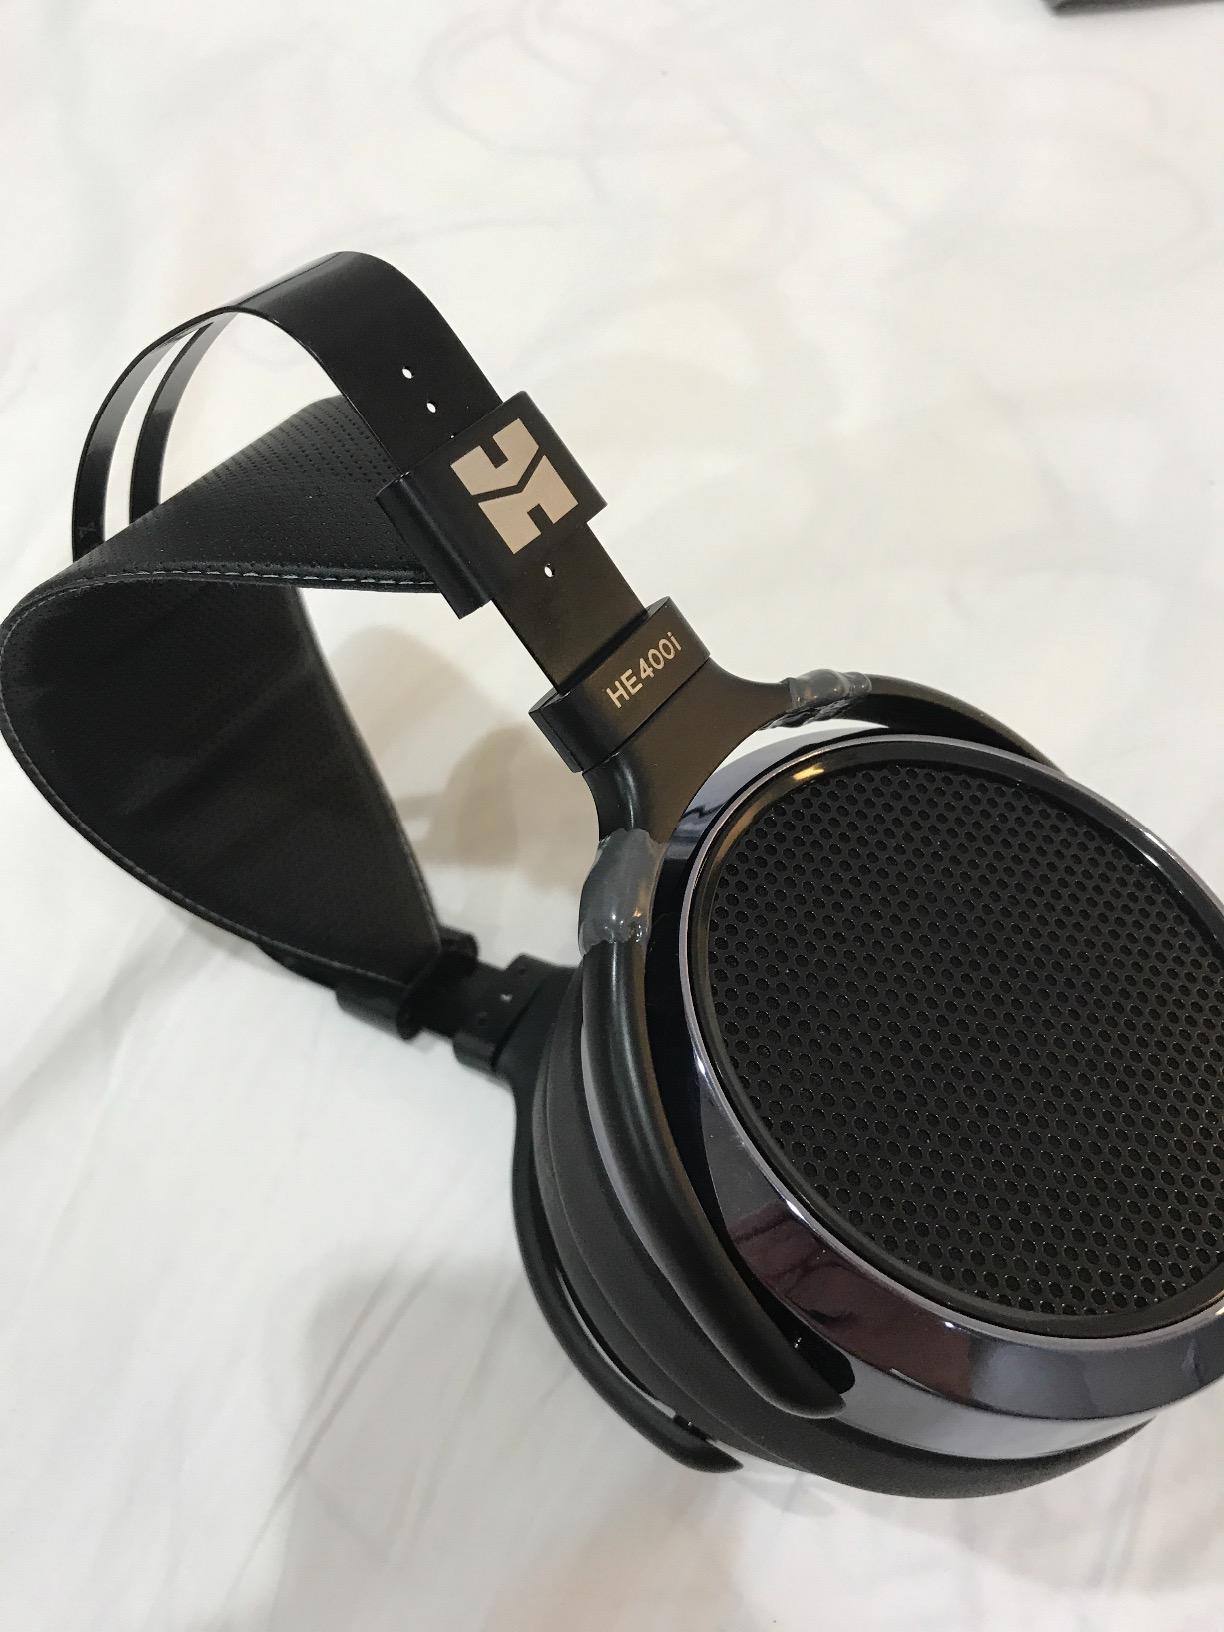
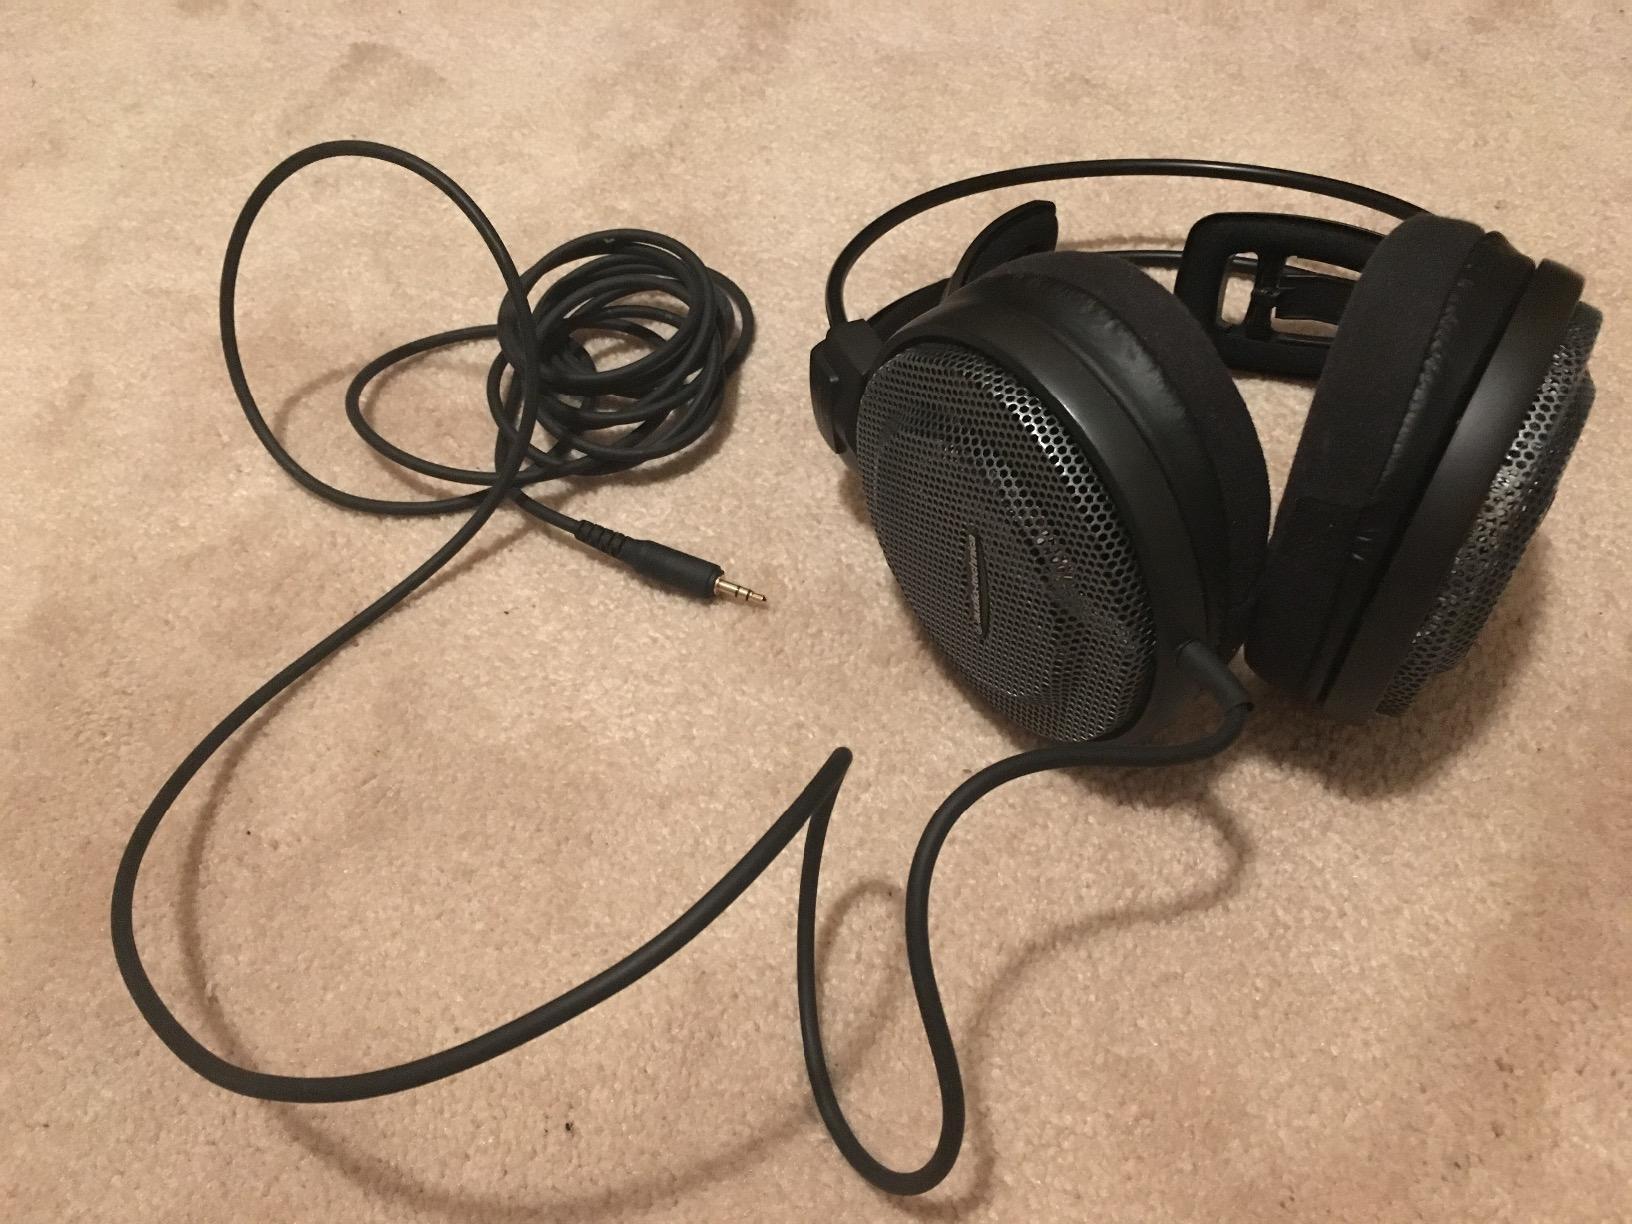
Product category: headphones
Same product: no